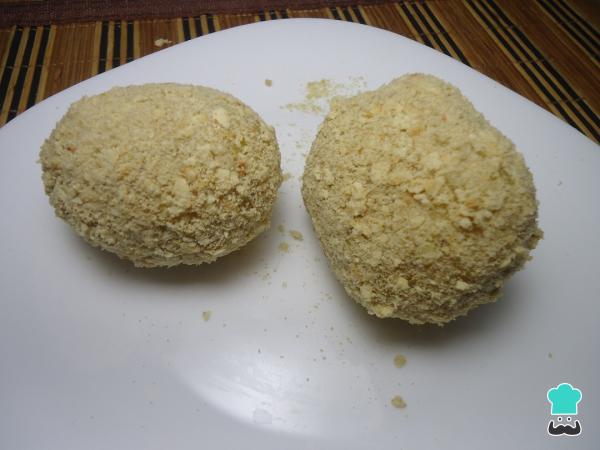
Tomamos un poco de pan molido y cubrimos los molotes de plátano rellenos de queso.Truco: Si lo prefieres, puedes utilizar harina de trigo en lugar de pan molido.